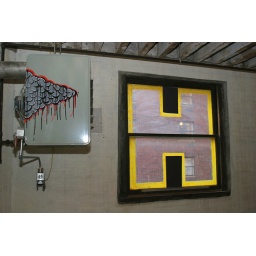
11 spring st. 2006. curated by the wooster collective. I painted all the heating boxes in the building